Why the lucky stiff

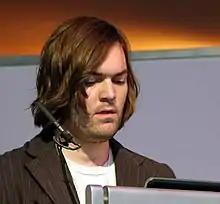
_why at RailsConf Europe

Jonathan Gillette, known by the pseudonym why the lucky stiff (often abbreviated as _why), is a writer, cartoonist, artist, and programmer notable for his work with the Ruby programming language. Annie Lowrey described him as "one of the most unusual, and beloved, computer programmers" in the world. Along with Yukihiro Matsumoto and David Heinemeier Hansson, he was seen as one of the key figures in the Ruby community. His pseudonym might allude to the exclamation "Why, the lucky stiff!" from "The Fountainhead" by Ayn Rand.